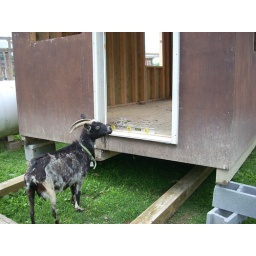
it's about time I got a real home, they've been making live in a dog house !!!